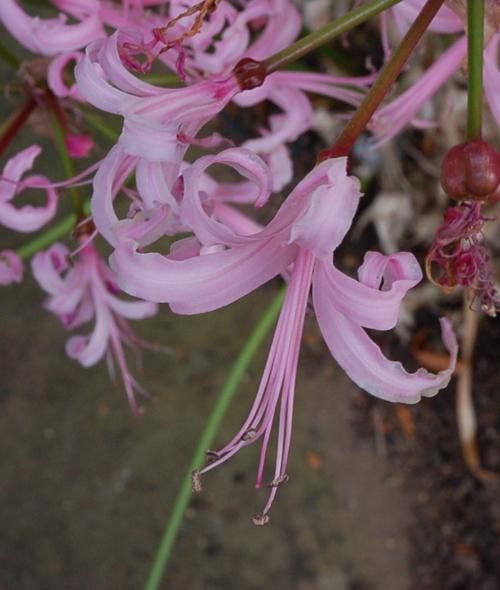
Label: cape flower